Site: brandenburg
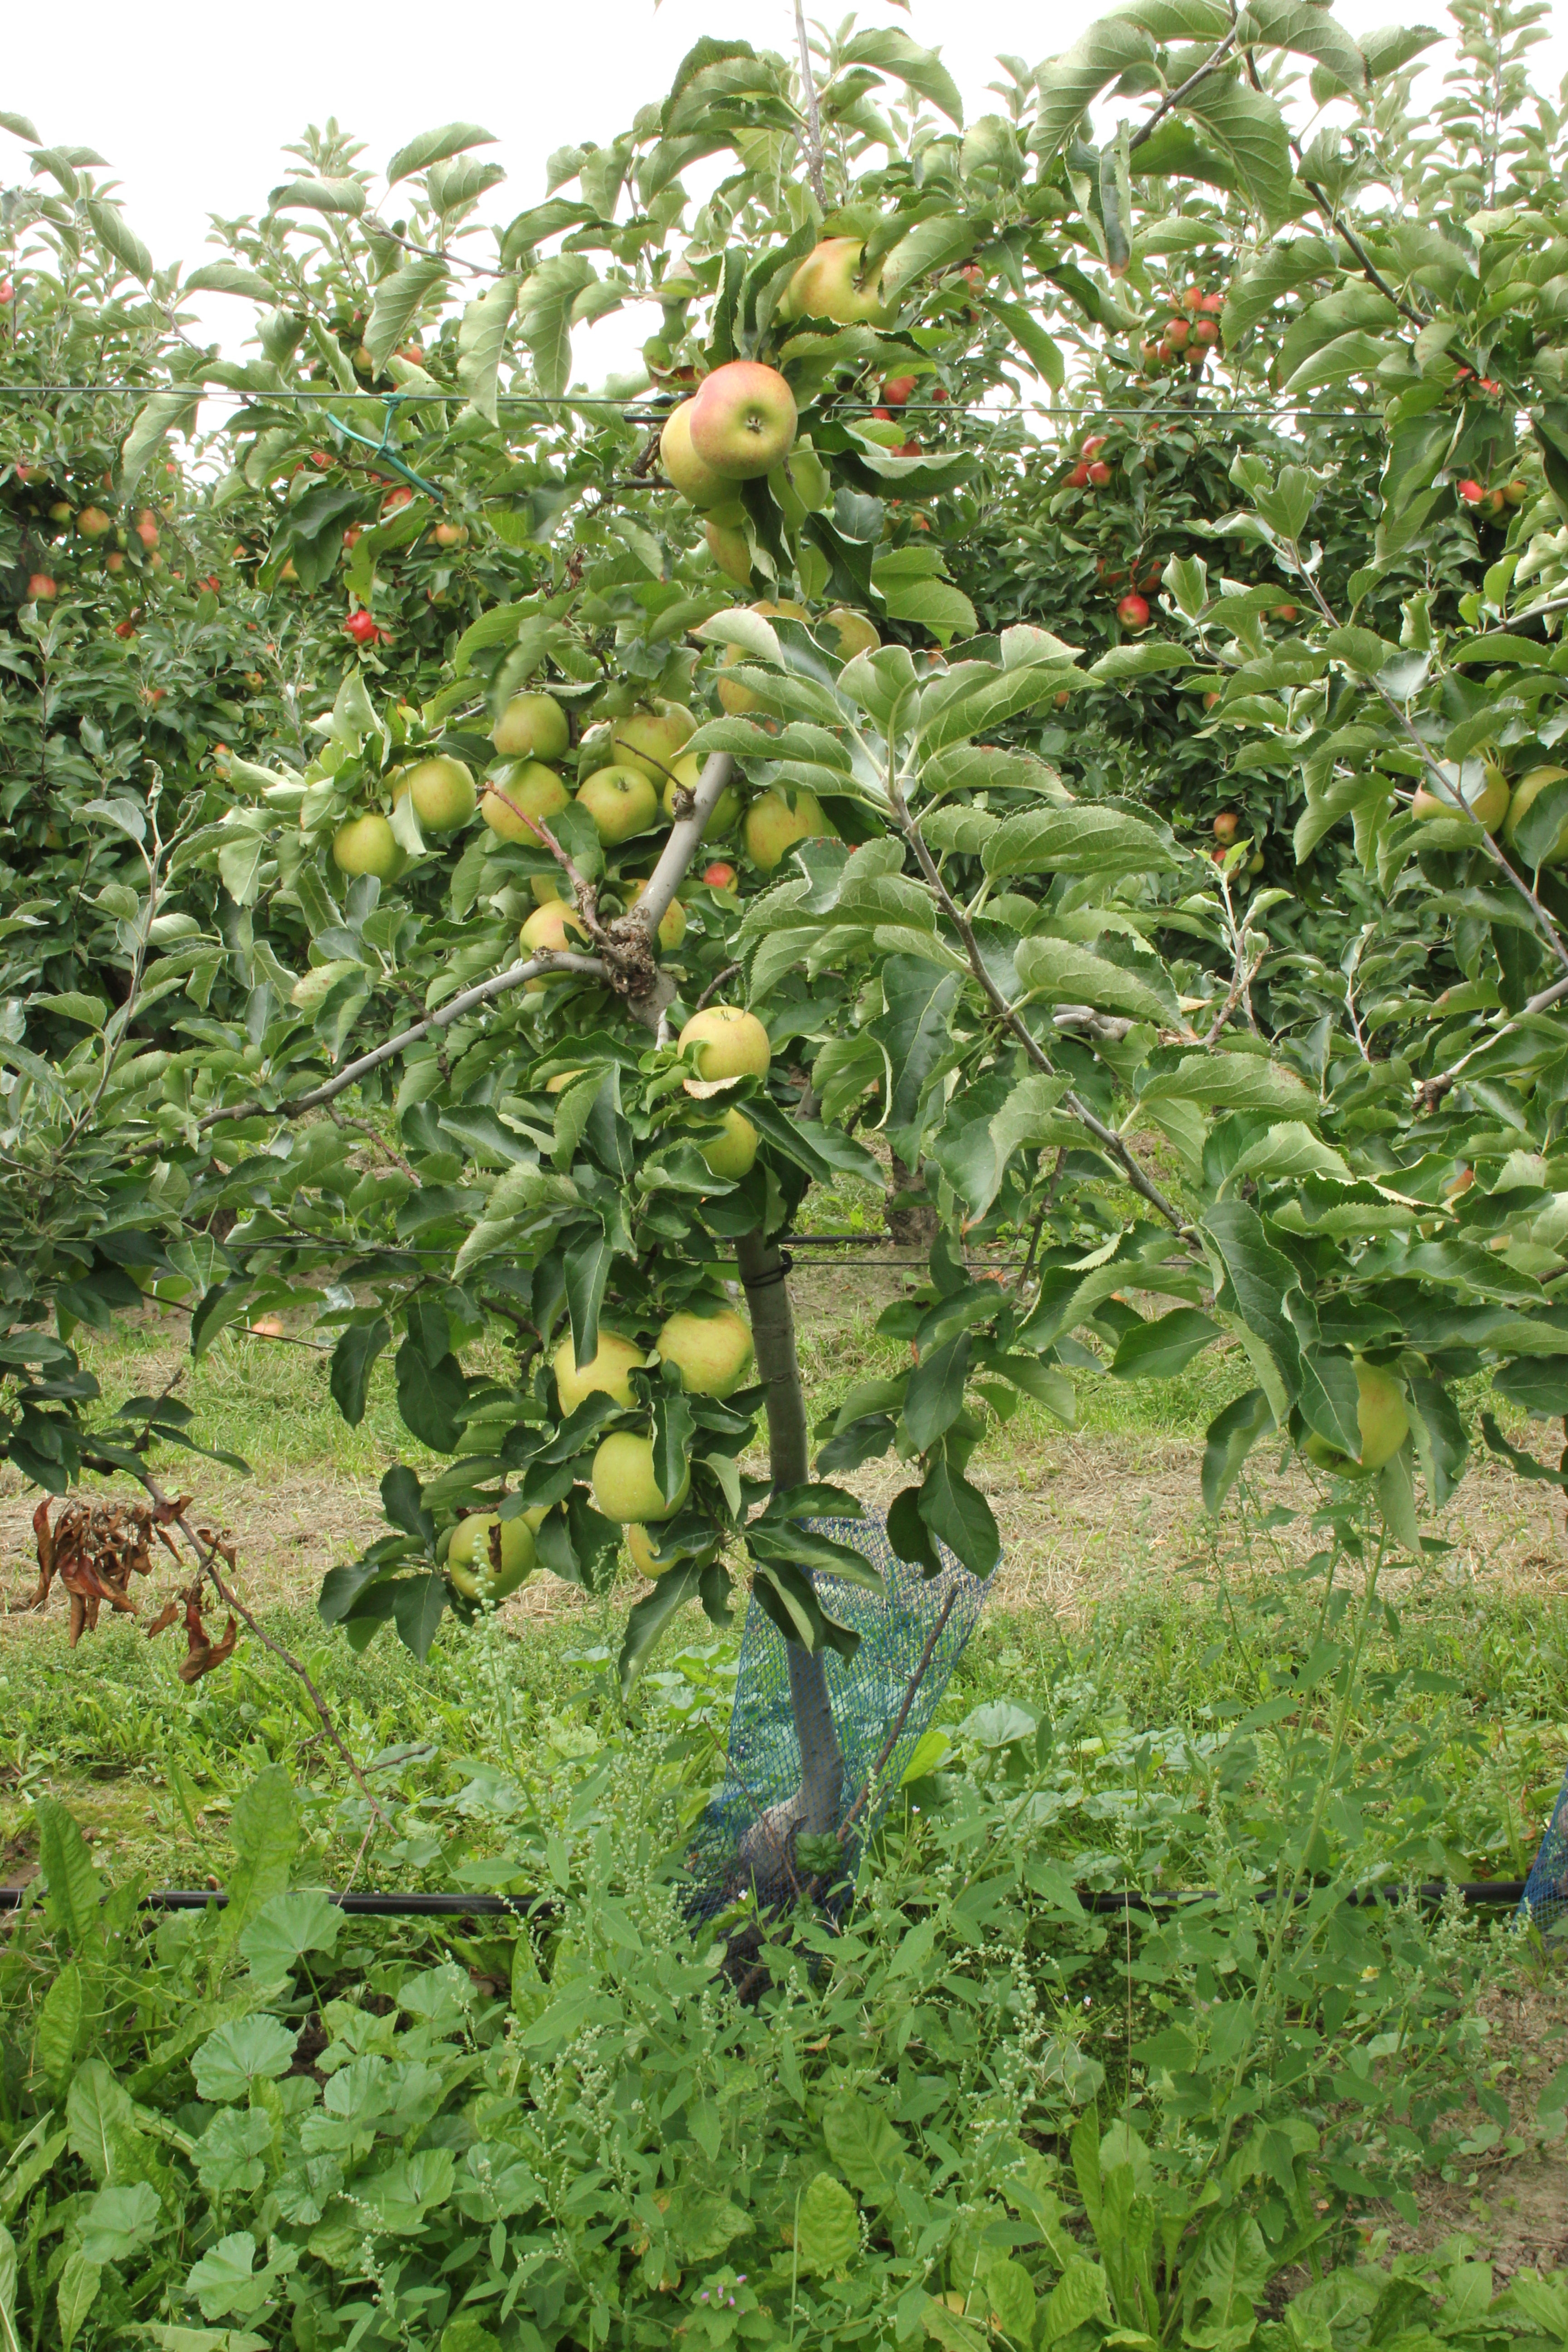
Growth stage (BBCH 87): Maturity of fruit and seed